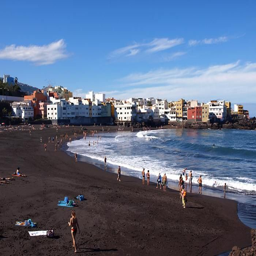
black sand beach - i should have been more in awe of this but u feel like ur walking in mud .